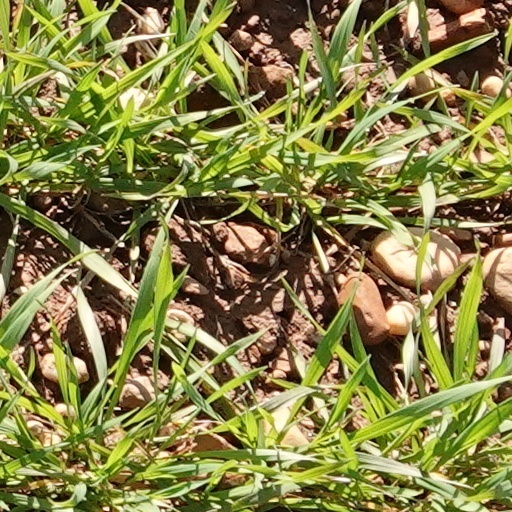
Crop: wheat